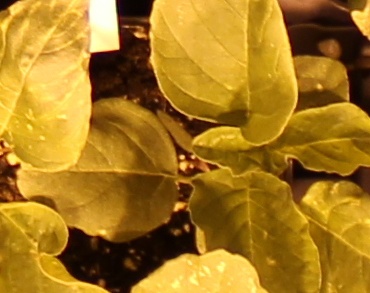
Label: Redroot Pigweed